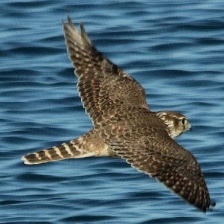
Species: MERLIN
Scientific name: FALCO COLUMBARIUS